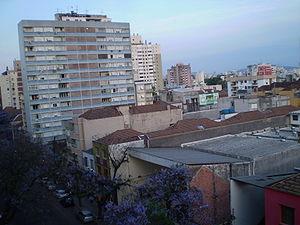
La Cidade Baixa est un quartier de la ville de Porto Alegre, capitale de l'État du Rio Grande do Sul.